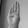
ASL letter: B